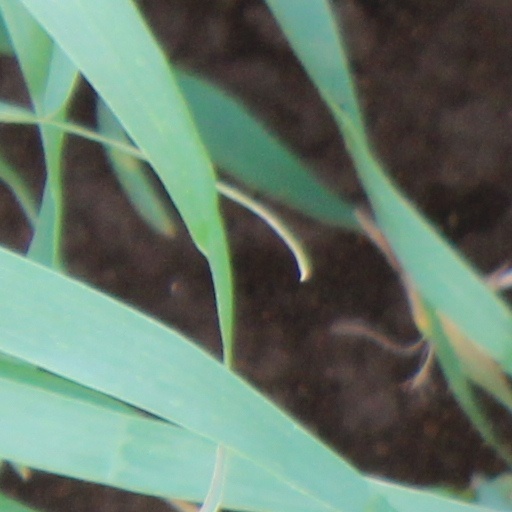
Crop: wheat